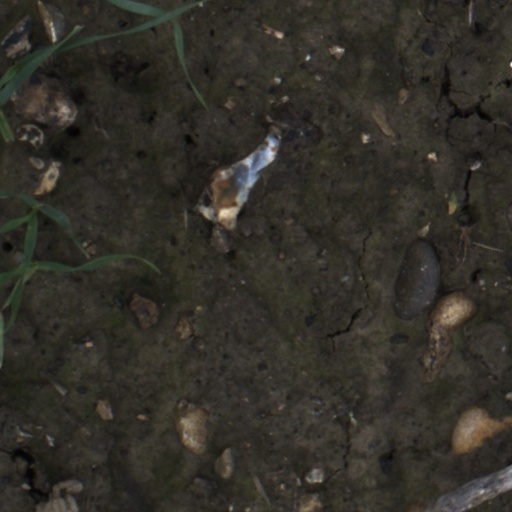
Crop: wheat